Shooting an Elephant

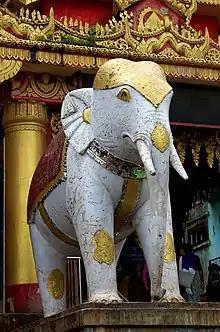
White elephants have been venerated in Buddhist Burma for centuries, such as this one at an entrance to a temple

The British Empire gradually annexed Burma over a period of 63 years (1823–1886) during which three Anglo-Burmese Wars took place, and Britain incorporated it into British India. It was administered as a province of India until 1937, when it became a separate, self-governing colony, attaining its independence on January 4, 1948. With a strong interest in the lives of the working class, Orwell, born in India to a middle-class family but brought up in Britain, held the post of assistant superintendent in the British Indian Imperial Police in Burma from 1922 to 1927.